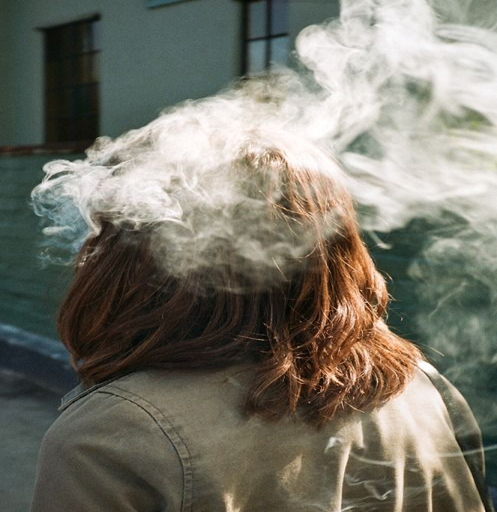
how do you tell someone that their hair is on fire ? what 's the protocol on this ?